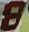
Number: 8